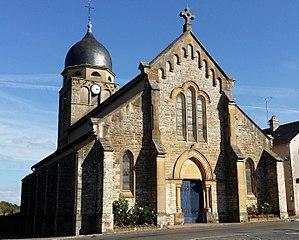
l'église Saint-Germain à Neuvy-Grandchamp
Neuvy-Grandchamp est une commune française située dans le département de Saône-et-Loire en région Bourgogne-Franche-Comté.